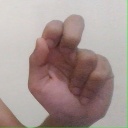
अक्षर: ढ